Marie Stewart, Countess of Mar

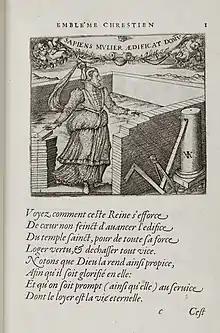
Esther Inglis revised an image by Georgette de Montenay to honour the Countess

A number of letters written by Marie Stewart survive in the National Library of Scotland, she wrote to her son Charles in November 1639, "Now within thri or four days I look for yow, the does of the park ar longing for yow, and so am I". Her correspondents included the Minister Alexander Henderson and the poet David Murray of Gorthy. Alexander Hume, minister of Logie, linked Marie with the poet "elder Lady Elizabeth Melville, Lady Comrie", in his will in December 1609, wishing them both "love, Christian affection, and blessing".